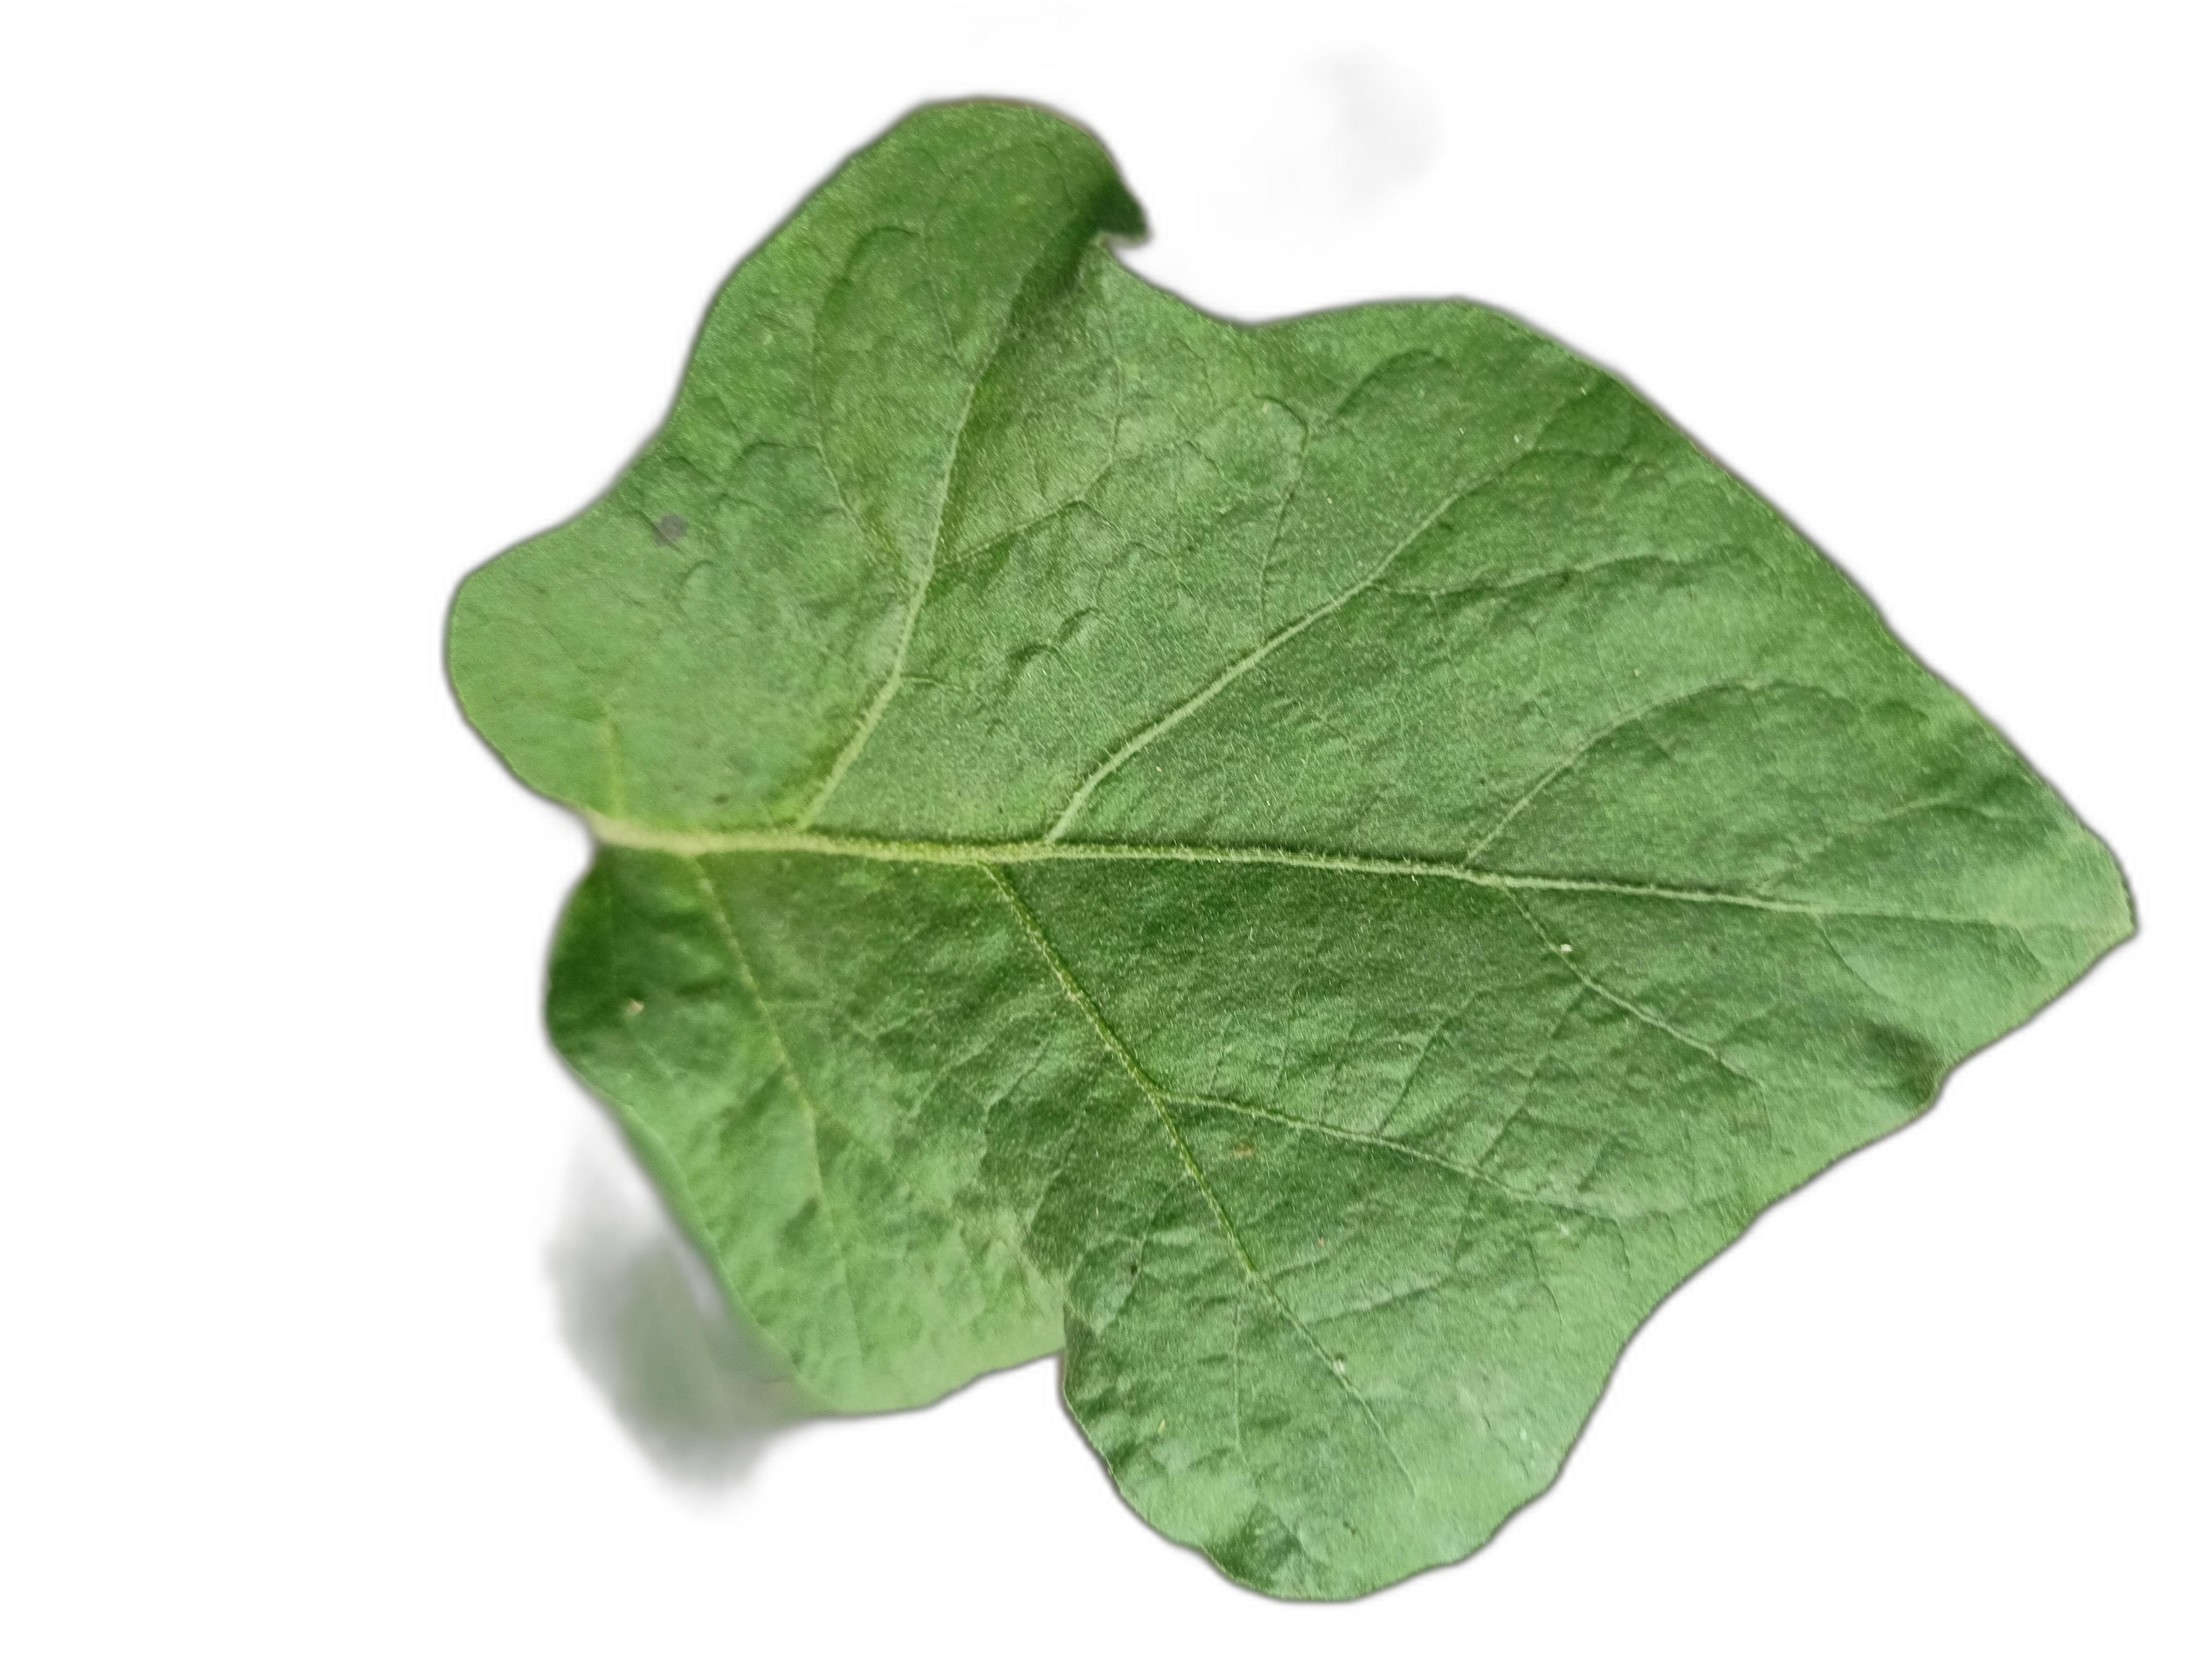
Label: Healthy Leaf